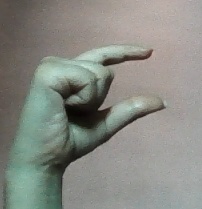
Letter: dal